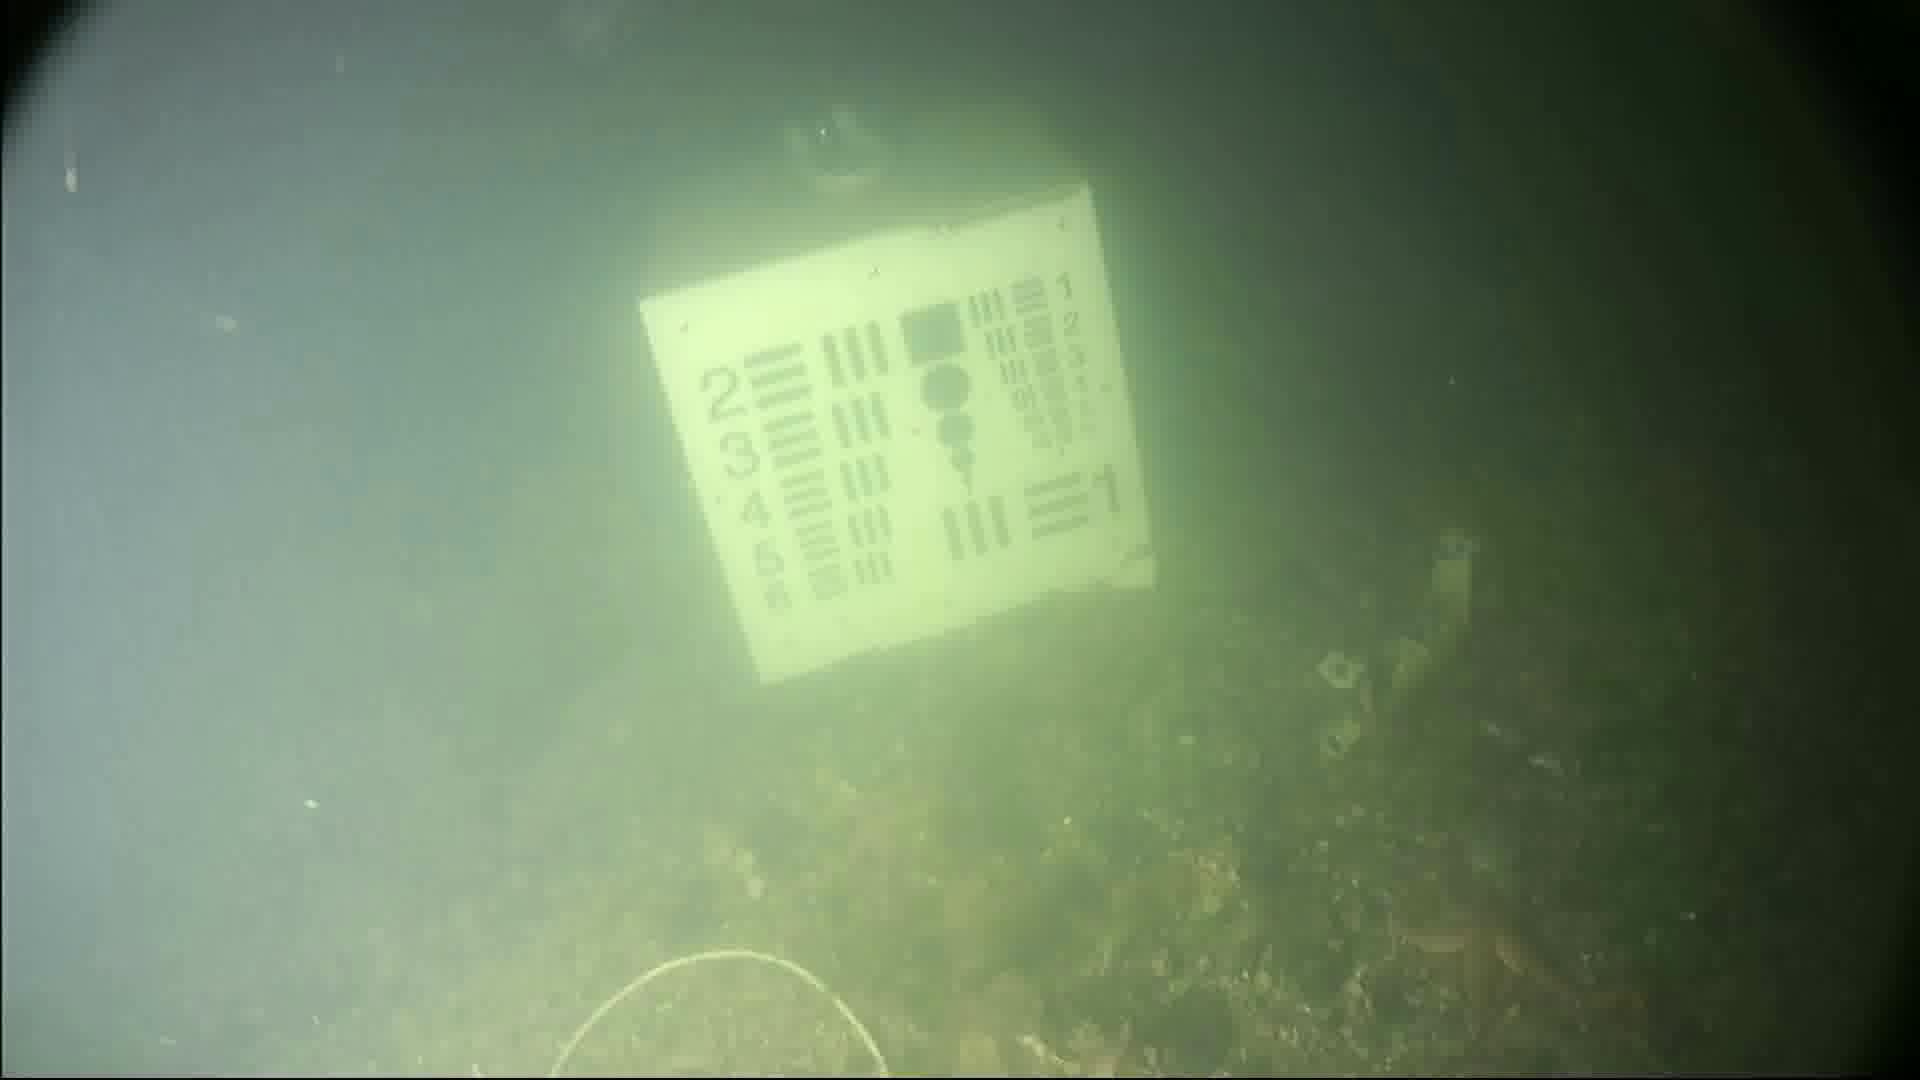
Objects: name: starfish
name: jellyfish